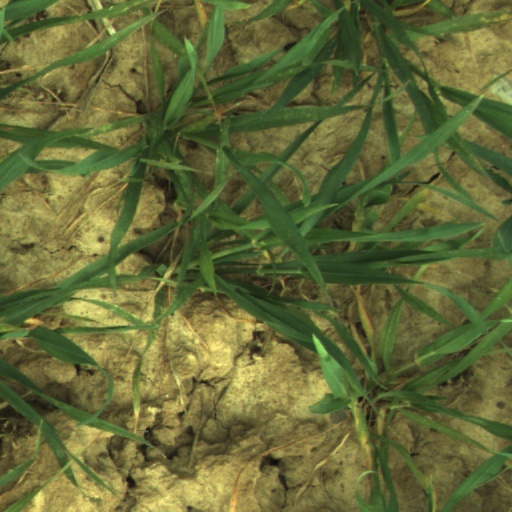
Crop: wheat